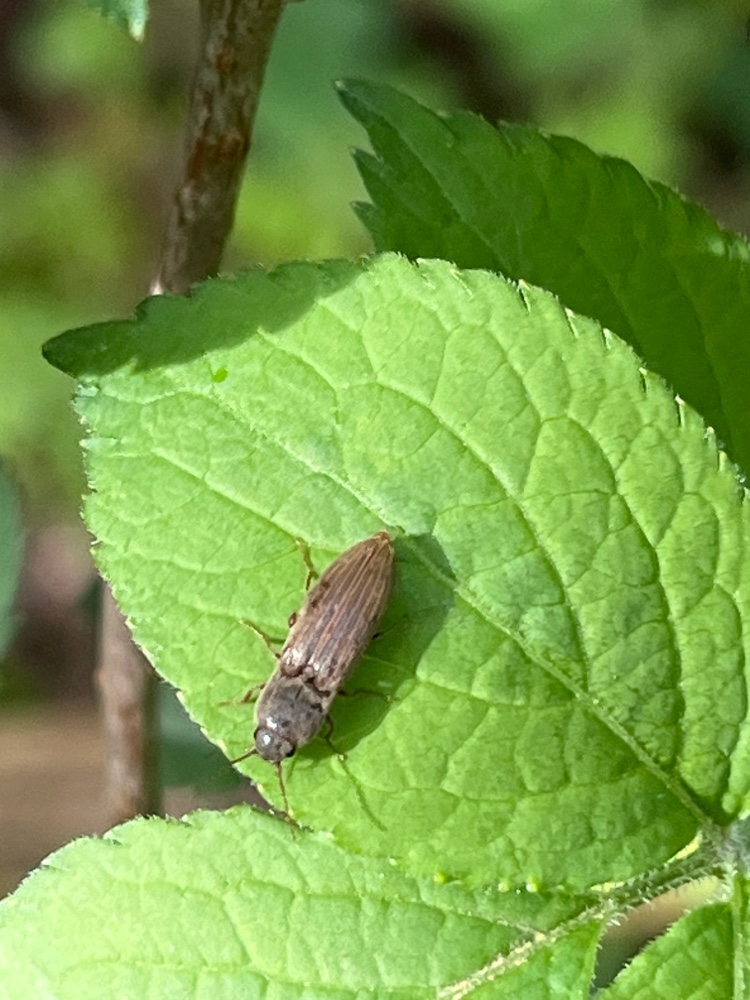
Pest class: clickbeetles_wireworms